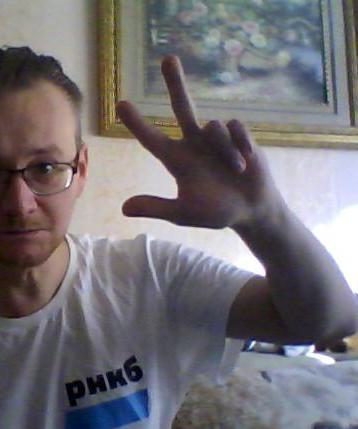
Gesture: three2